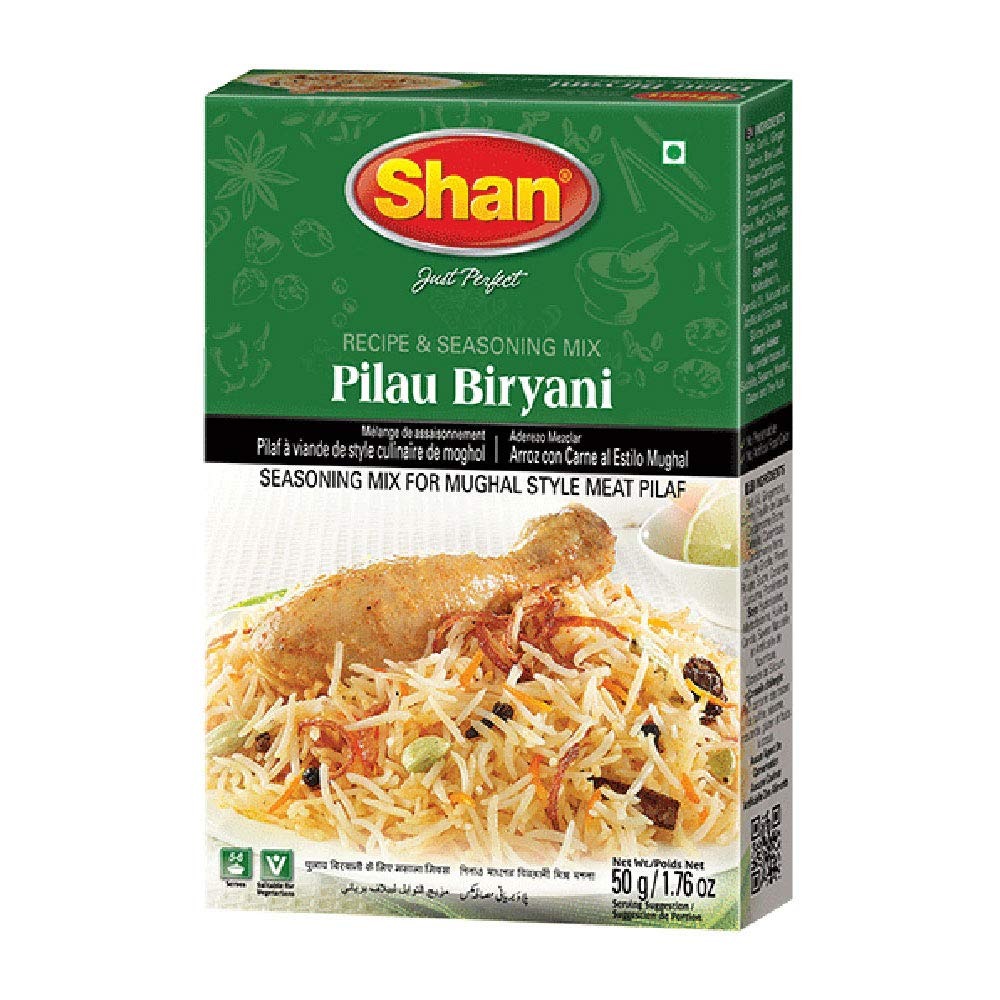
Item Name: Shan - Pilau Biryani Seasoning Mix (50g) - Spice Packets for Mughal Style Meat Pilaf
Bullet Point 1: Quantity- Shan Pilau Biryani Recipe and Seasoning Mix comes packaged and sealed in a box containing a packet of 50g of spices.
Bullet Point 2: Easy to use- All the ingredients and instructions are given at the back of the box.
Bullet Point 3: Easy to prepare- Now you don’t need to gather a variety of different masalas to make Biryani, just use this seasoning and herbs mix and you are good to go.
Bullet Point 4: Serving Size- One packet of Shan Pilau Biryani Masala is good to serve 8 people.
Bullet Point 5: Quality Control- All our products are carefully packaged under the most hygienic conditions according to international quality standard.
Product Description: <p>Shan Foods was a small company established in 1981. Soon it gained popularity and now we have a presence in 65 countries across 5 continents.&nbsp;All products of Shan Foods are ISO 9001:2015.</p><p> </p><p>Shan Foods is committed to make your life easy in the kitchen and at the same time delighting your taste buds. We are the pioneer of ready to make masala packets. We are continuously working hard to ensure you can serve authentic Pakistani/Indian food to your loved ones. Each recipe is tailored to ensure a delicious taste through our special herbs seasoning and spices.&nbsp;</p><p> </p><p>Shan Food has a whole range of recipe and seasoning mix for various flavors of Biryani. Biryani is probably the most loved dish in Pakistani/Indian cuisine. The different flavors are: (i) Pilau Biryani (ii) Sindhi Biryani (iii) Memoni Biryani (iv) Biryani (v) Fish Biryani (vi) Bombay Biryani (vii) Karachi Beef Biryani (viii) Malay Chicken Biryani.</p><p> </p><p>We hope you love it as much as we do.</p><p> </p><p>Steps of cooking:</p><p>1. Add meat and garlic paste, ginger paste, Shan Pilau Biryani Mix and water (Beef/Goat/Lamb 2 cups, Chicken 1 cup).&nbsp;<br>2. Cover and cook on low heat until meat is tender (about 1 cup of stock should remain in the pot).Stir-in yogurt and keep aside.<br>3. Separately: in 15 cups / 3 liters of boiling water, stir in 2 table spoons of Shan Salt and soaked rice. Boil rice until ¾ cooked. Remove and drain thoroughly.<br>4. Spread half rice in a pot and pour meat curry over it. Top with remaining rice. Sprinkle food color if desired.<br>5. Heat oil and fry onion until golden and pour evenly over rice. Cover and cook on low heat until rice is tender (5-10 minutes). Mix before serving.</p>
Value: 1.76
Unit: Ounce

Price: 8.93